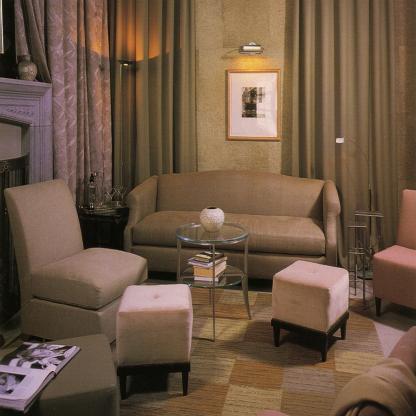
Scene: Indoor